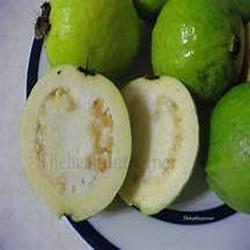
Label: Guava